Touro Synagogue

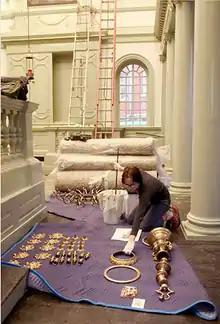
Restoration of metal artifacts at Touro Synagogue

During 2005 and 2006, Touro Synagogue invested in a restoration project for its valued antique metal artifacts. In total, 150 metal objects, from eighteenth century hardware to European chandeliers and silver "rimonim" (ceremonial bells used on the Torah), needed to be rebuilt, have their surfaces stabilized, and have missing parts replaced. The project was carried out by the Newport-based restoration company Newmans Ltd.